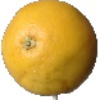
Label: white_grapefruit